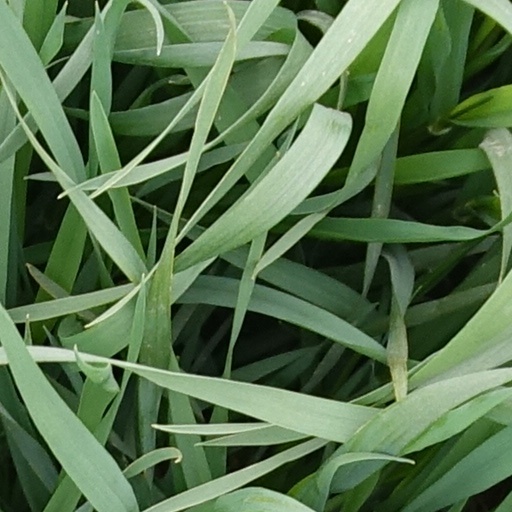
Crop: wheat